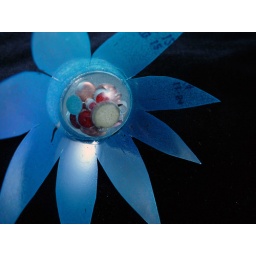
Plastic bottle,resin,street sign bits,copper. Inspired by the plastic bottle flowers in the current window display at Anthropologie.